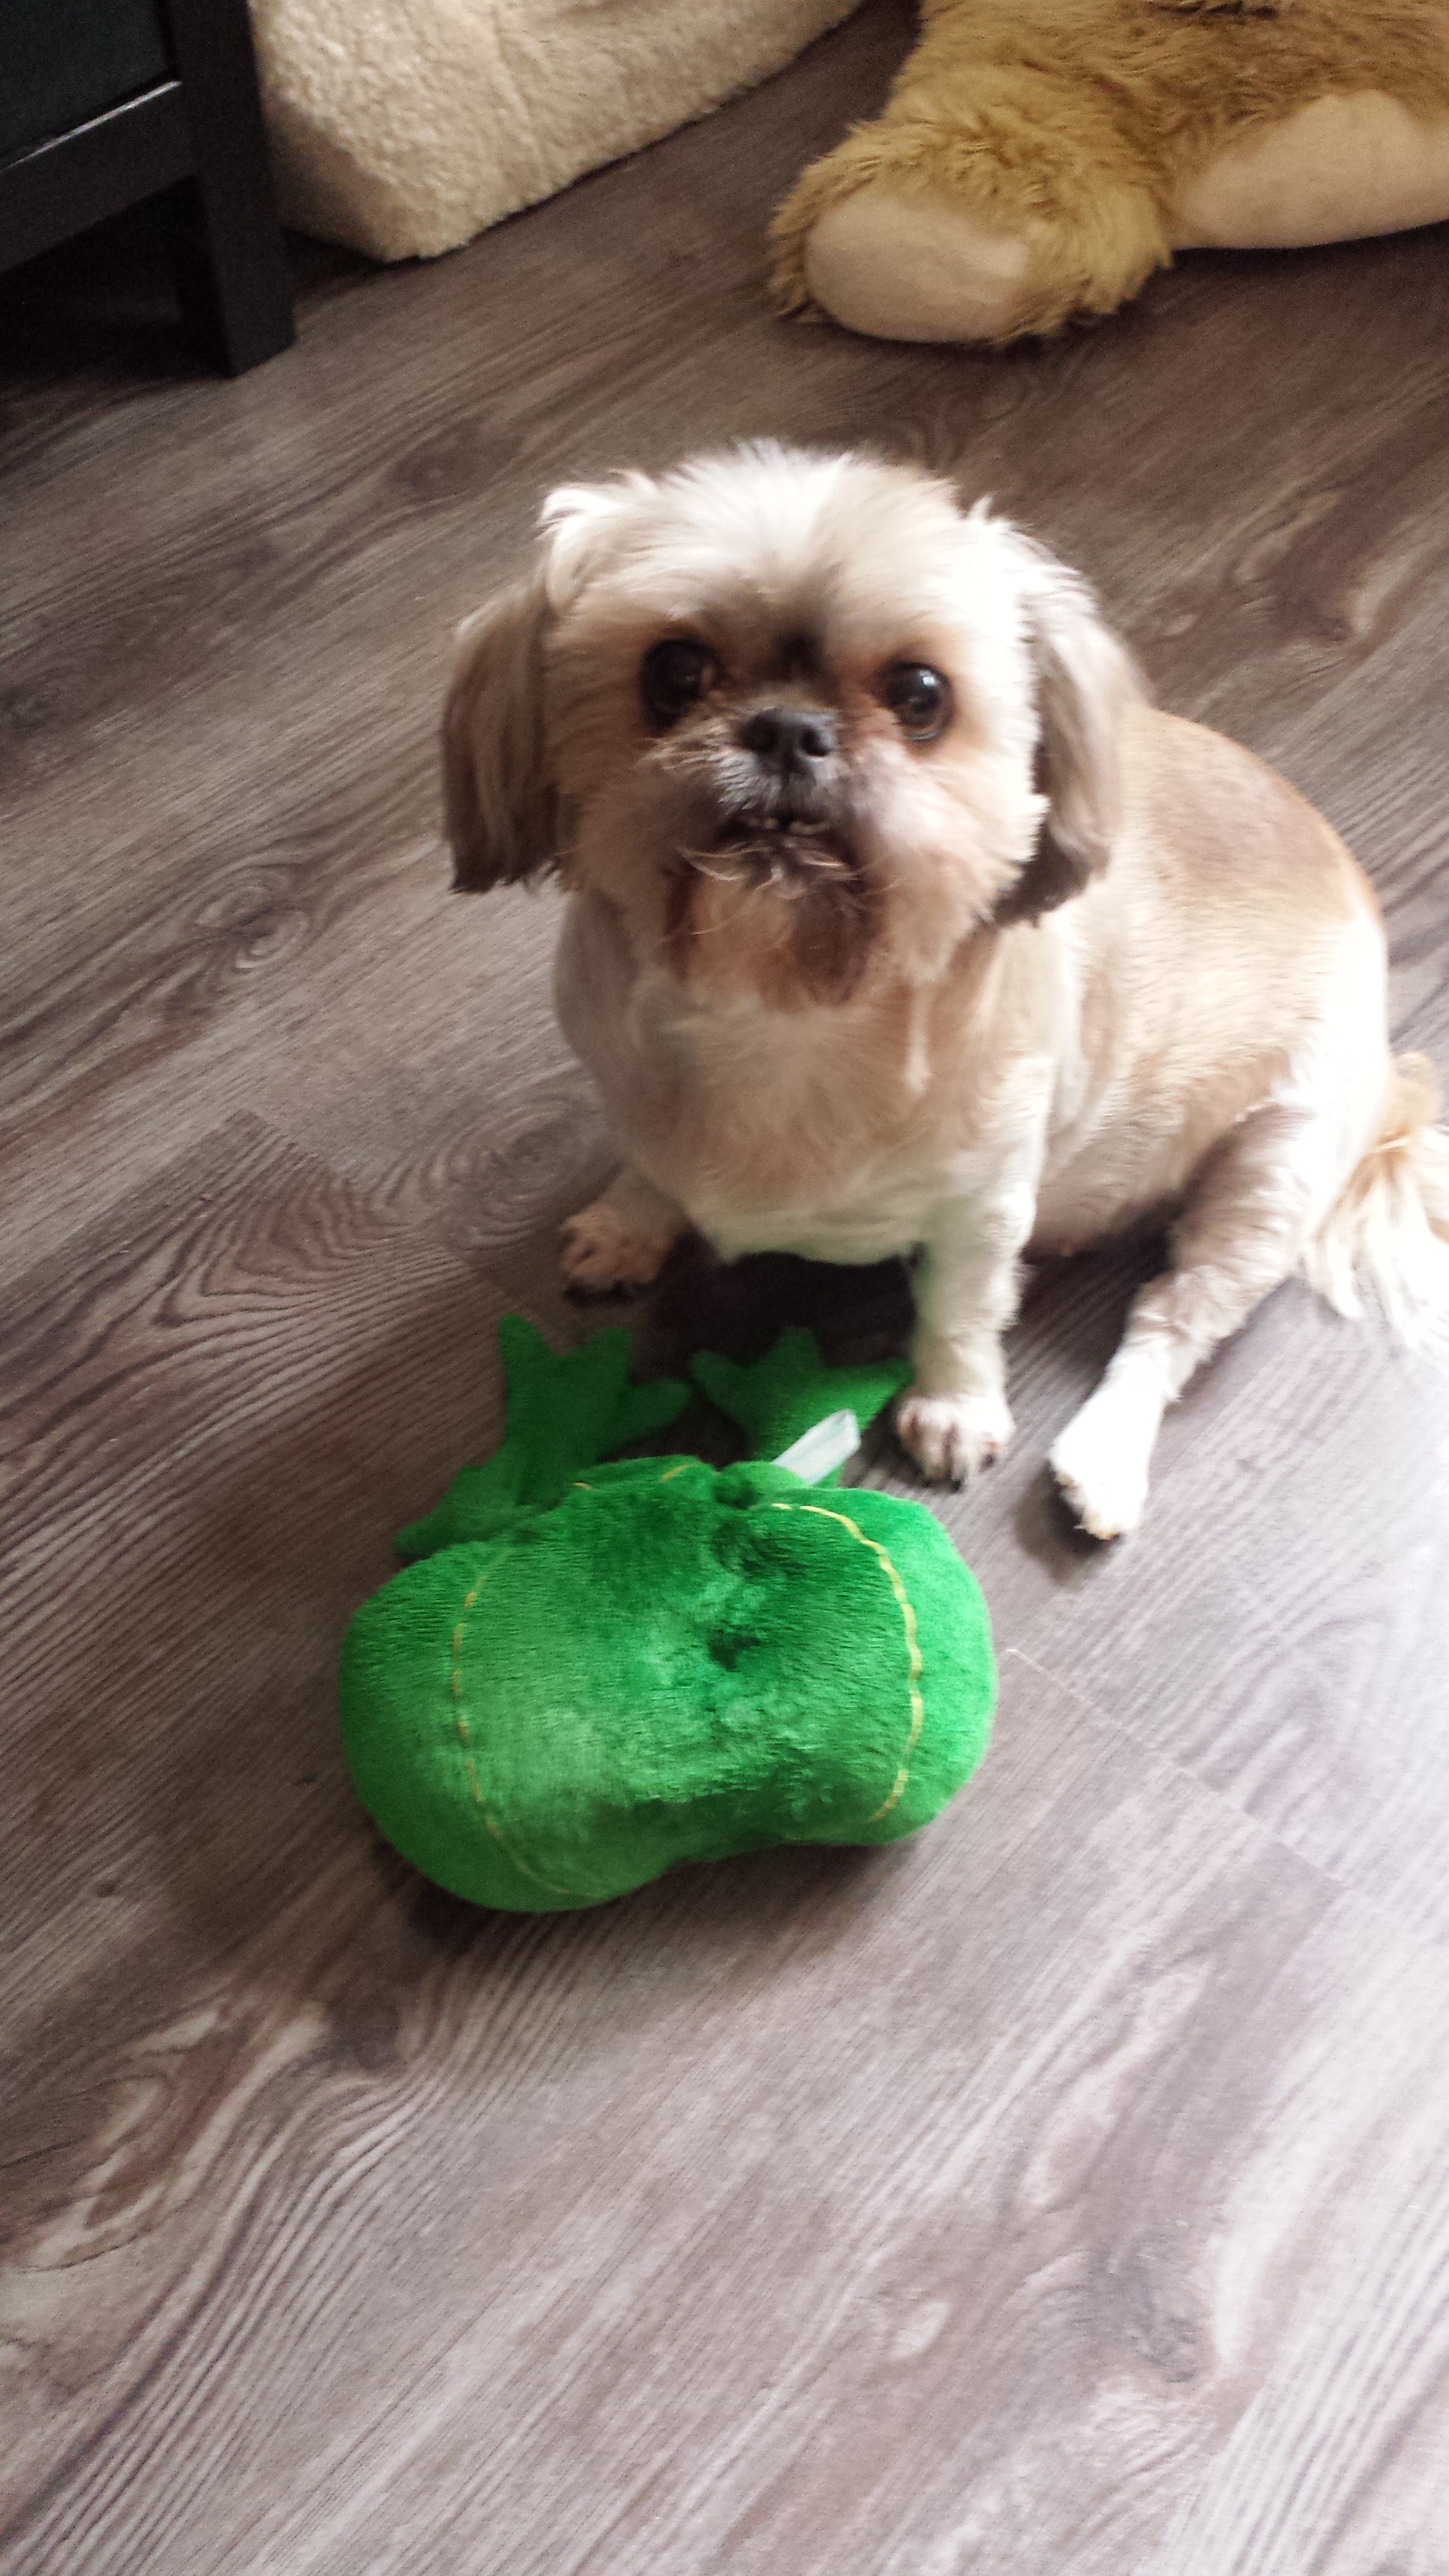
animals, dog, canidae, mammal, dog breed, shih tzu, puppy, companion dog, Pekapoo, snout, lhasa apso, chinese imperial dog, carnivore, dog toy, sporting group, Shih poo, toy dog, poodle crossbreed, cavachon, Maltepoo, maltese, rare breed dog, Mal shi, bolonka, tennis ball, cavapoo, toy poodle, havanese, non sporting group, fawn